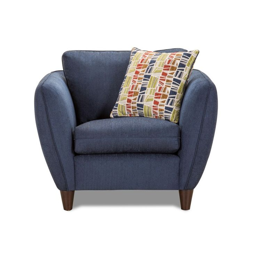
a comfy chair like this tells your guests you know how to relax , while the wildly patterned pillow says you know how to throw a party !